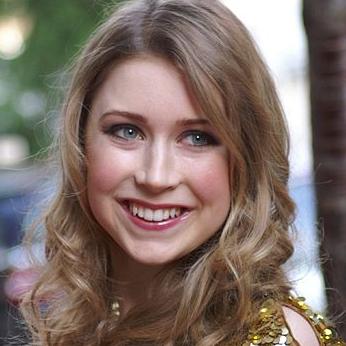
Age: 17